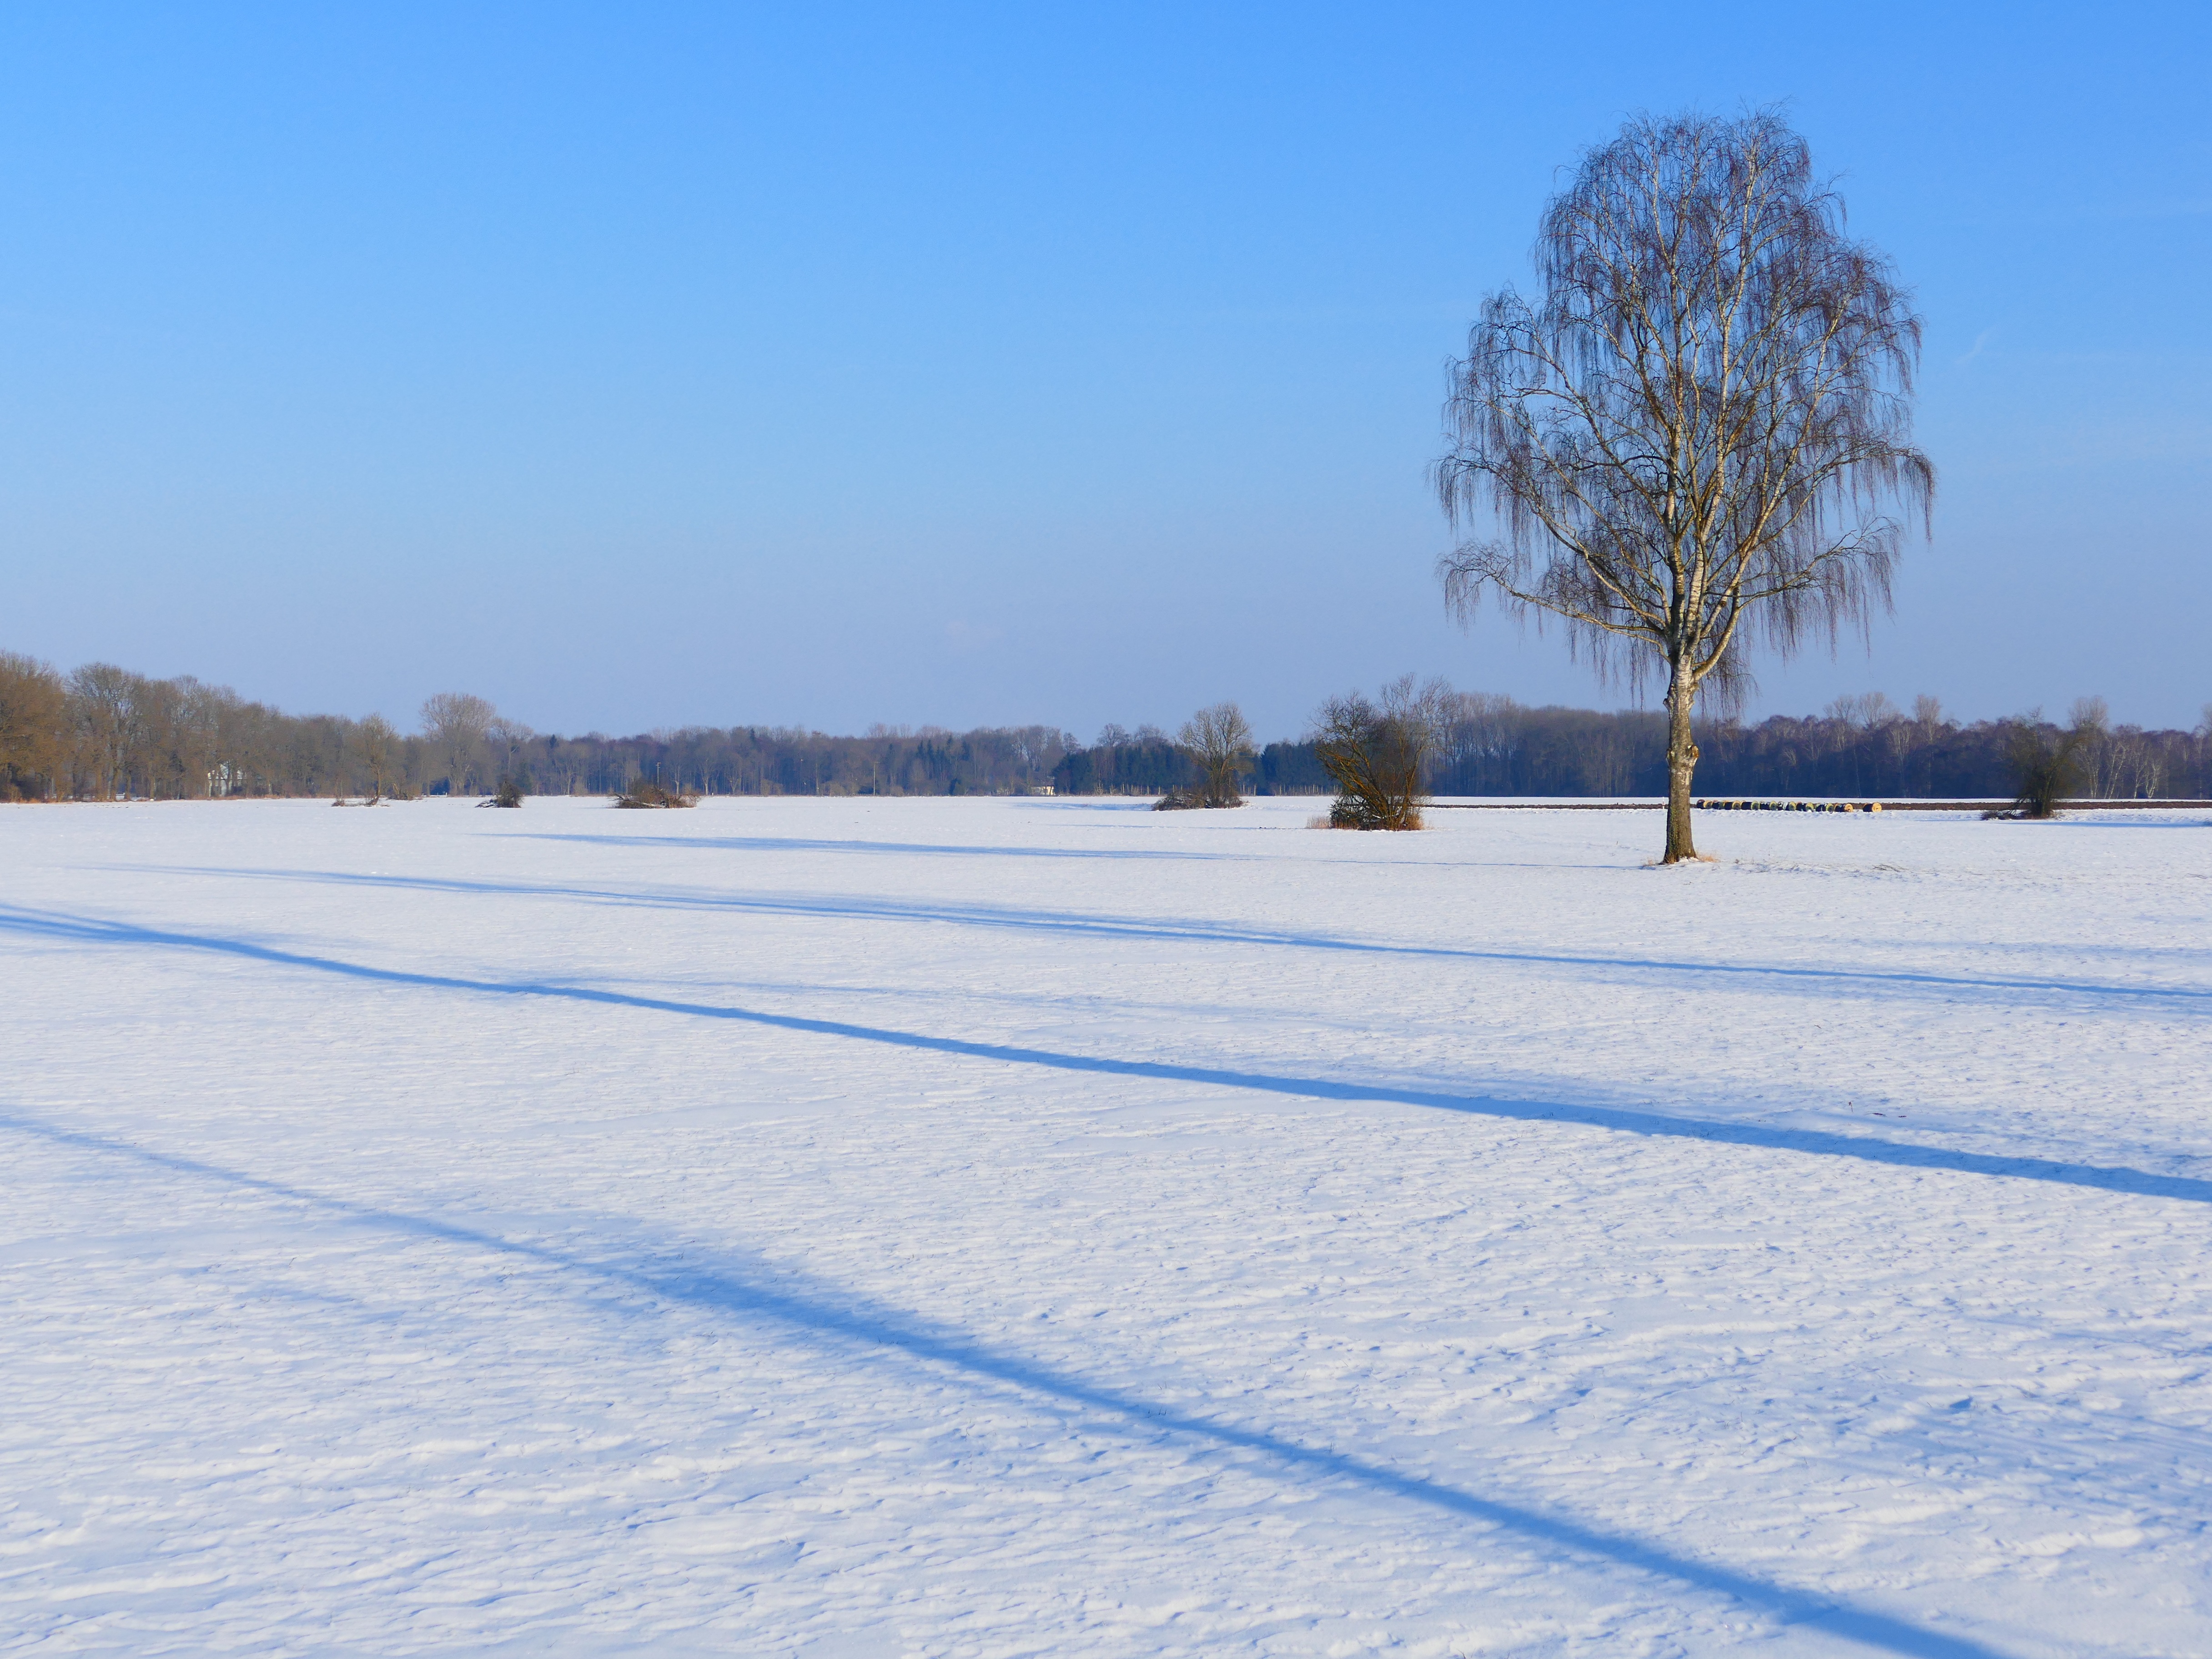
landscape, tree, nature, snow, cold, winter, birch, weather, rest, lonely, season, wintry, piste, freezing